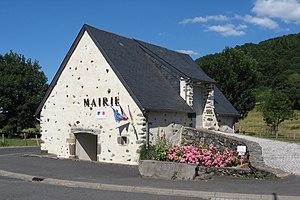
Sauvat, mairie
Sauvat est une commune française située dans le département du Cantal, en région Auvergne-Rhône-Alpes.